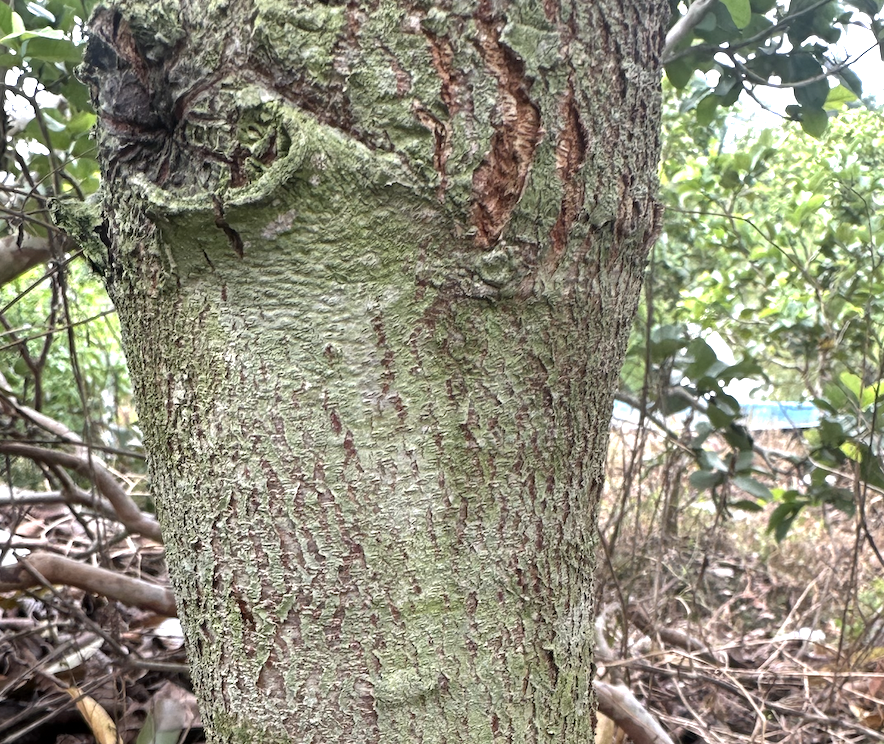
Label: pink_disease